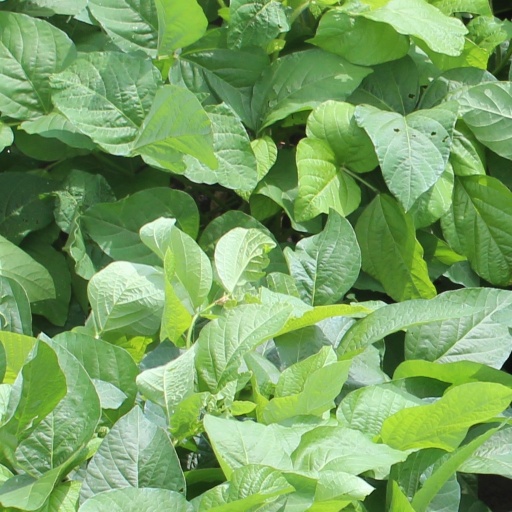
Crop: soybean